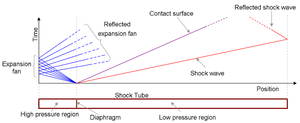
Le tube à choc est un instrument utilisé pour reproduire et concentrer les ondes de détonation contre un capteur ou une maquette afin de simuler les explosions réelles et leur effets, le plus souvent à échelle réduite. Les tubes à choc peuvent aussi permettre d'étudier les phénomènes aérodynamiques dans une grande plage de températures et de pressions, difficiles à obtenir en soufflerie. Les tubes à choc permettent l'analyse des écoulements de fluide compressible et des combustions en phase gazeuse. Récemment, on s'est servi de tubes à choc en recherche biomédicale pour étudier le comportement de tissus vivants dans les ondes de choc.